List of road projects in the UK

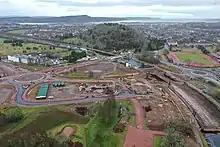
The Inverness Trunk Road Link West Section under construction in January 2020

This article lists current and planned road building in the United Kingdom. Significant investment is expected, including plans for £14billion of investment in road expansion by England's National Highways. In addition to physical expansion, smart motorways have been pursued as a means to increase capacity by introducing regular traffic on the hard shoulder. Transport is devolved, projects in Scotland, Wales, and Northern Ireland are delivered in co-operation with the devolved authorities of Transport Scotland, the Welsh Government, and DfI Roads respectively.